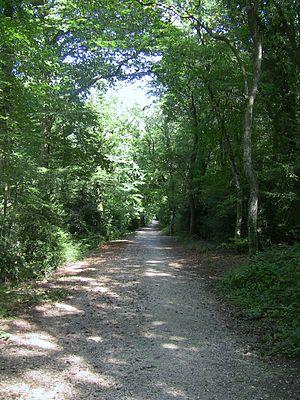
Un chemin dans le bois de Bregille à Besançon (Doubs, France).
Bregille est un quartier de la ville française de Besançon situé sur la rive droite du Doubs, limitrophe du centre historique à l'ouest, du quartier des Clairs-Soleils au nord et des Chaprais au nord-ouest. Il s'est développé sur la colline de Bregille qui culmine à 458 mètres, soit près de 200 mètres en amont de la rivière. Au recensement de 1999, il comptait environ 3 100 habitants appelés Bregillots.
L'histoire de la franc-maçonnerie à Besançon débute à partir du XVIIIᵉ siècle, lors de la création de la plus ancienne loge de la ville, la loge Sincérité. Son ancienneté, son influence sur la franc-maçonnerie au XVIIIᵉ siècle et sa contribution à la survivance d’un système maçonnique particulier, le Rite écossais rectifié, en fait encore aujourd'hui une loge d'exception. Elle ne sera pas la seule institution franc-maçonne de la ville ; en effet, au cours des siècles les loges Parfaite union et Constante amitié s'ajoutent à la loge Sincérité, avant que toutes ne fusionnent pour former la loge « Sincérité, Parfaite union et Constante amitié réunies ».